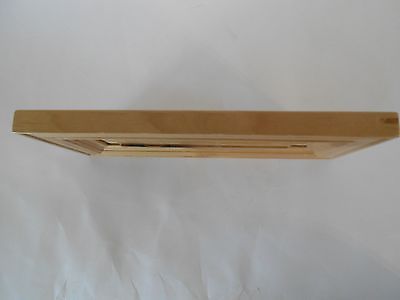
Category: cabinet